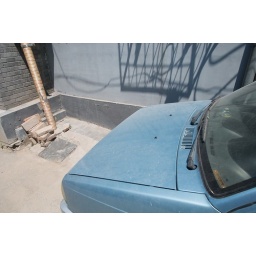
Dust, from construction and the desert, permeates everything in Beijing. This car is covered in road and rock dust.